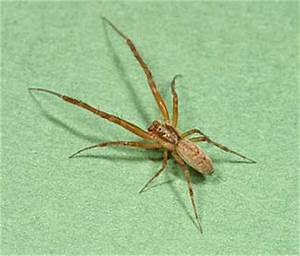
Label: spider